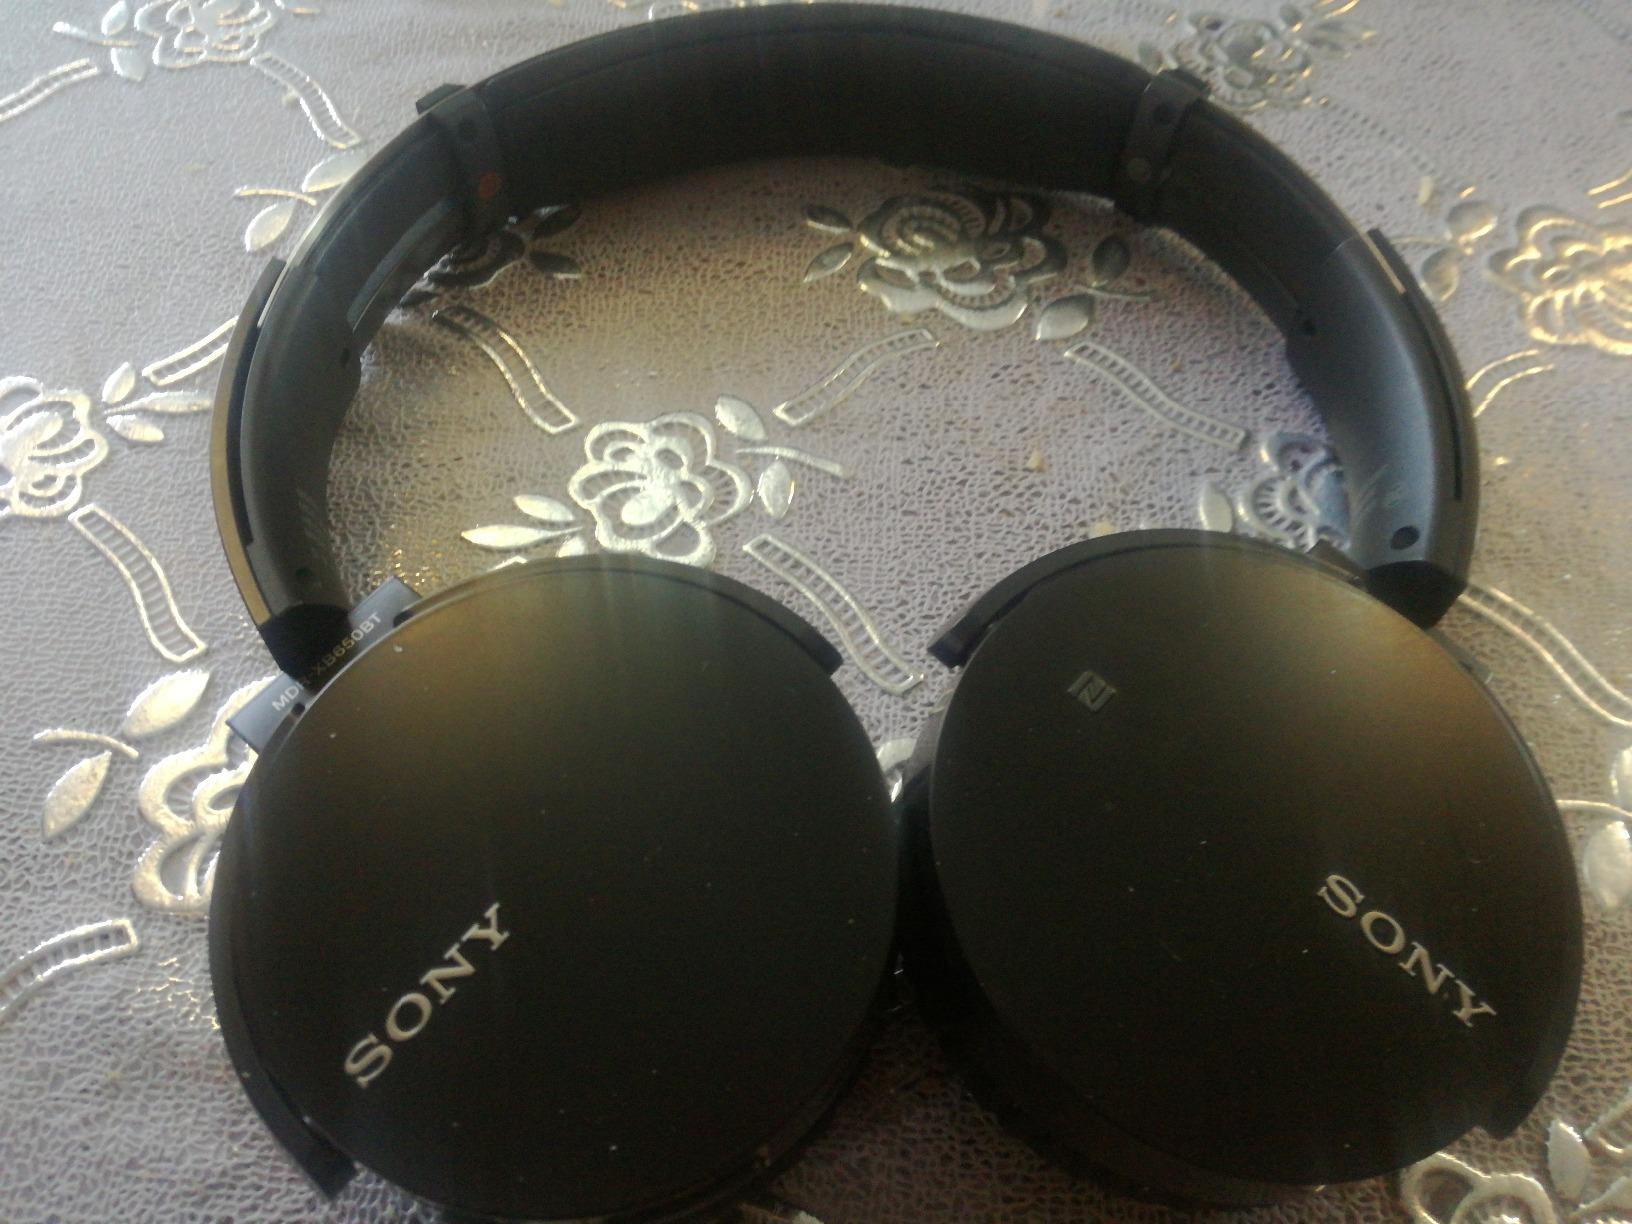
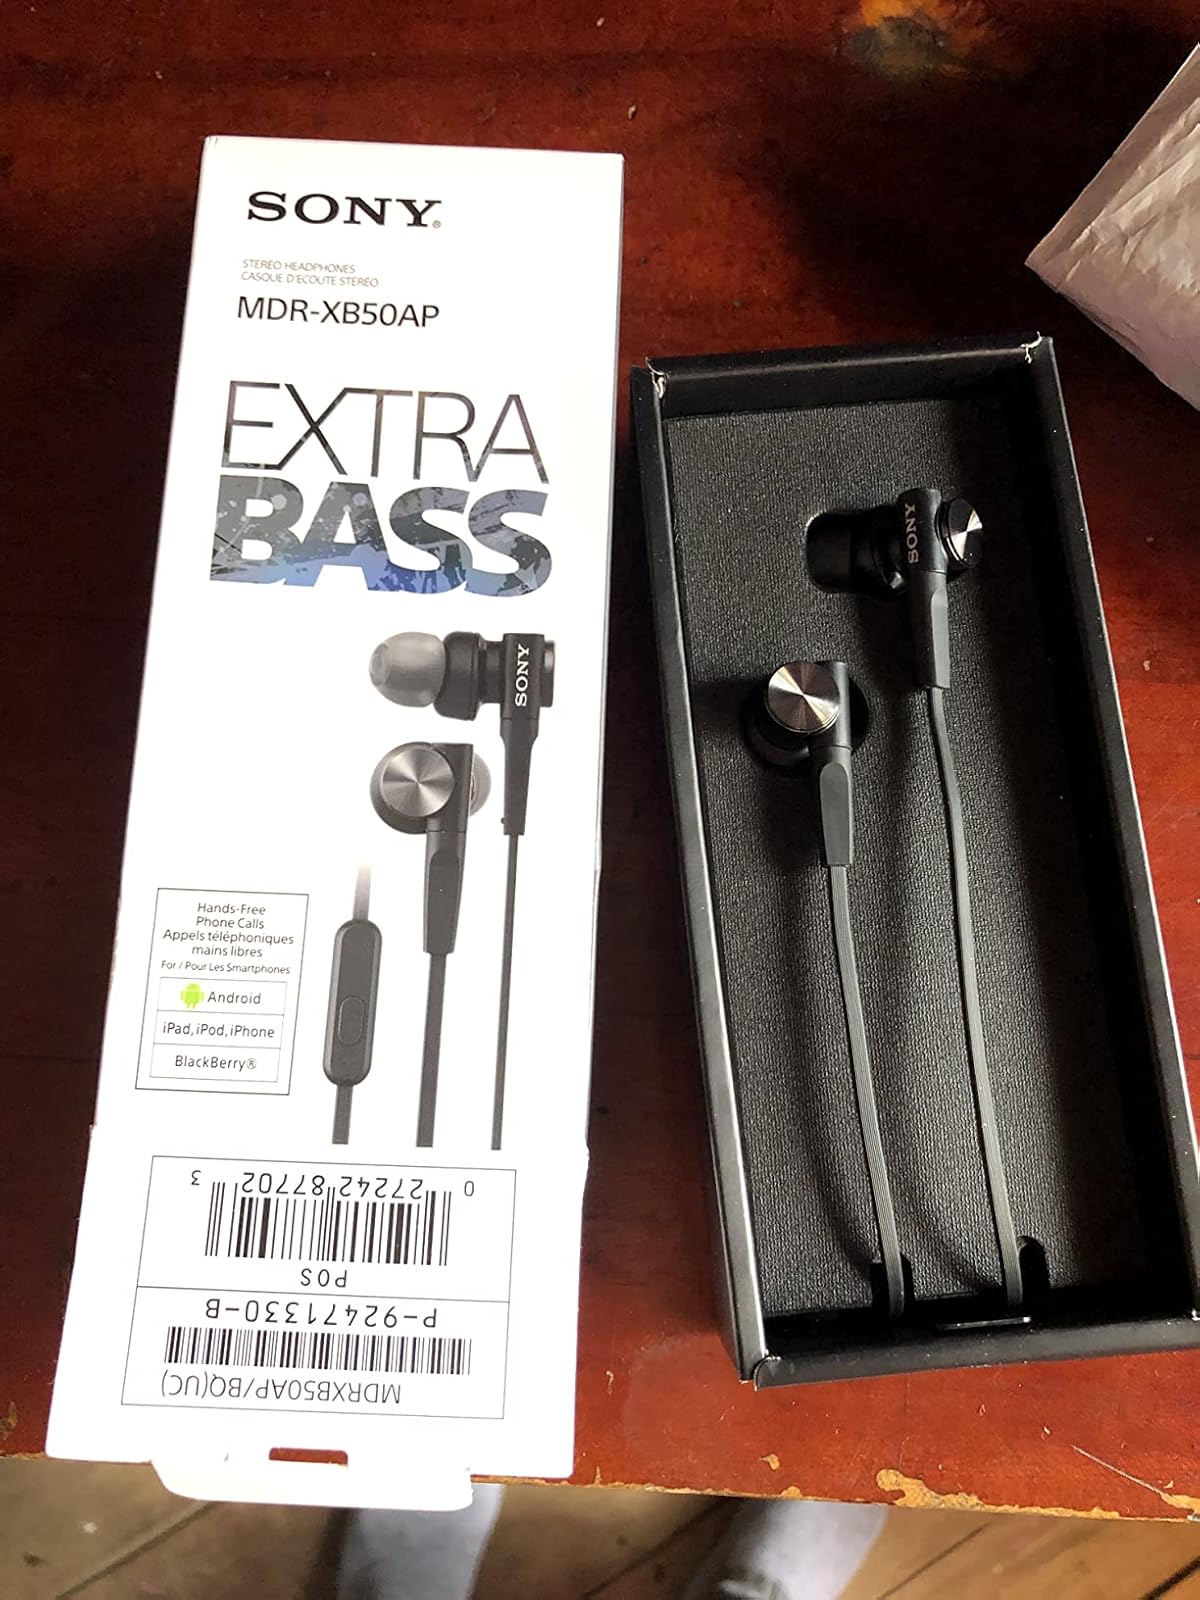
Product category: headphones
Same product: no